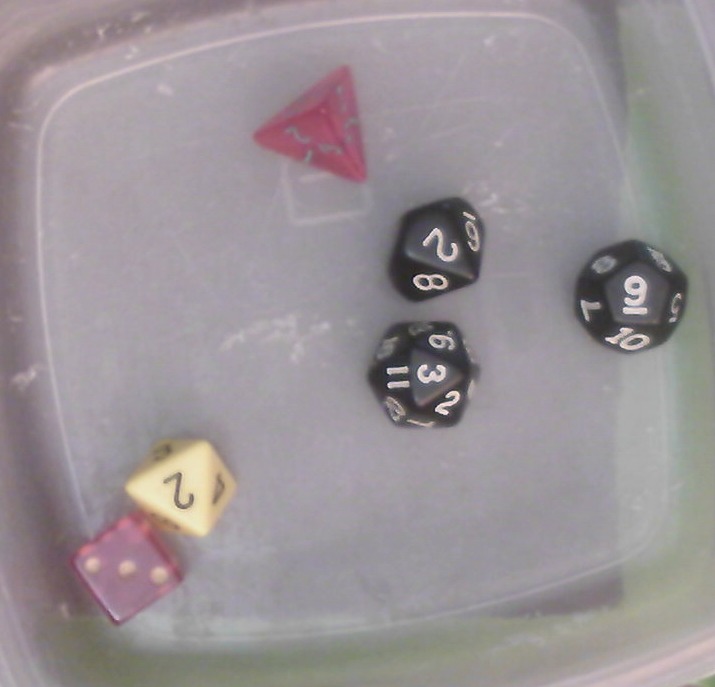
Dice in frame:
type: d4
value: 2
type: d10
value: 2
type: d12
value: 9
type: d20
value: 3
type: d8
value: 2
type: d6
value: 3
Label source: human
Face values trusted: yes